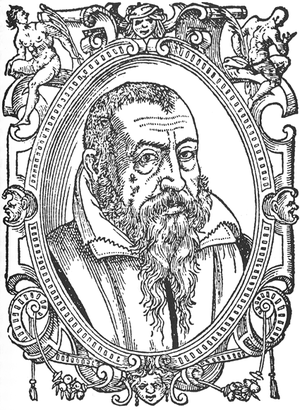
Sujet
Sans date